Pougy

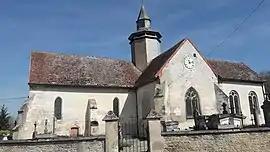
The church in Pougy

Pougy is a commune in the Aube department in north-central France.